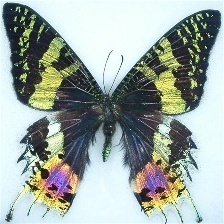
Species: MADAGASCAN SUNSET MOTH